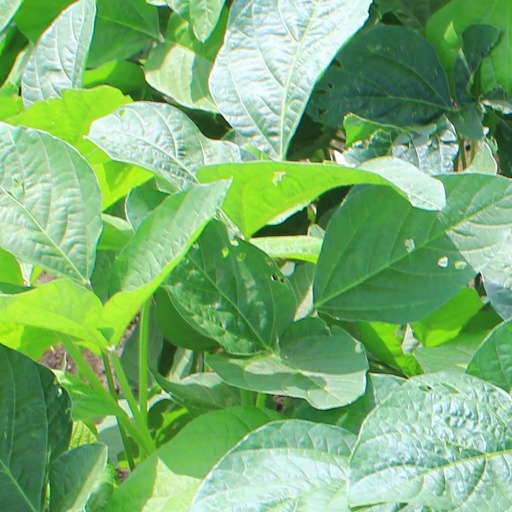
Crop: soybean